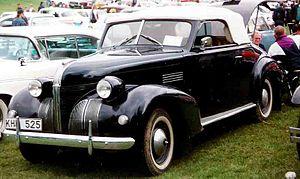
Pontiac est un constructeur automobile fondé en 1906 et disparu en 2010, autrefois Oakland issu du groupe General Motors.